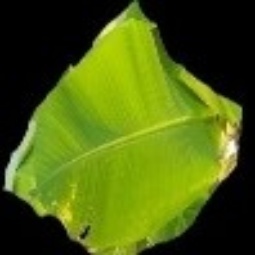
Label: Healthy